Linden Observatory Complex

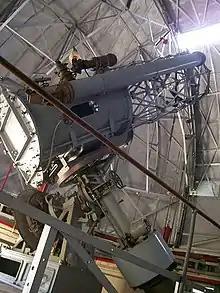
Telescope

The observatory site is located on a lot of land sized approx. in the Blue Mountains. The listing curtilage encompasses part of this 20 ha and includes the main elements of the Observatory which consist of: